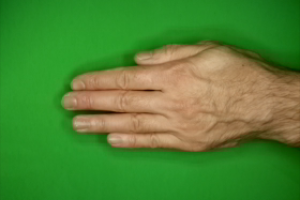
Label: paper